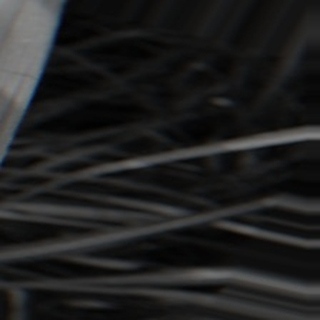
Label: sugarcane_bacterial_blight